Hubley Manufacturing Company

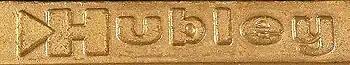
From the base of a Hubley Real Toys 1958 Ford Fairlane.

The Hubley Manufacturing Company was an American producer of a wide range of cast-iron toys, doorstops, and bookends. Toys, particularly motor vehicles and cap guns, were also produced in zinc alloy and plastic. The company is probably most well known for its detailed scale metal kits of Classic cars in about 1:20 scale. Starting in 1960, Hubley participated for a couple of years with Detroit automakers as a plastic promotional model maker. Many Hubley toys are now sought-after collectibles.